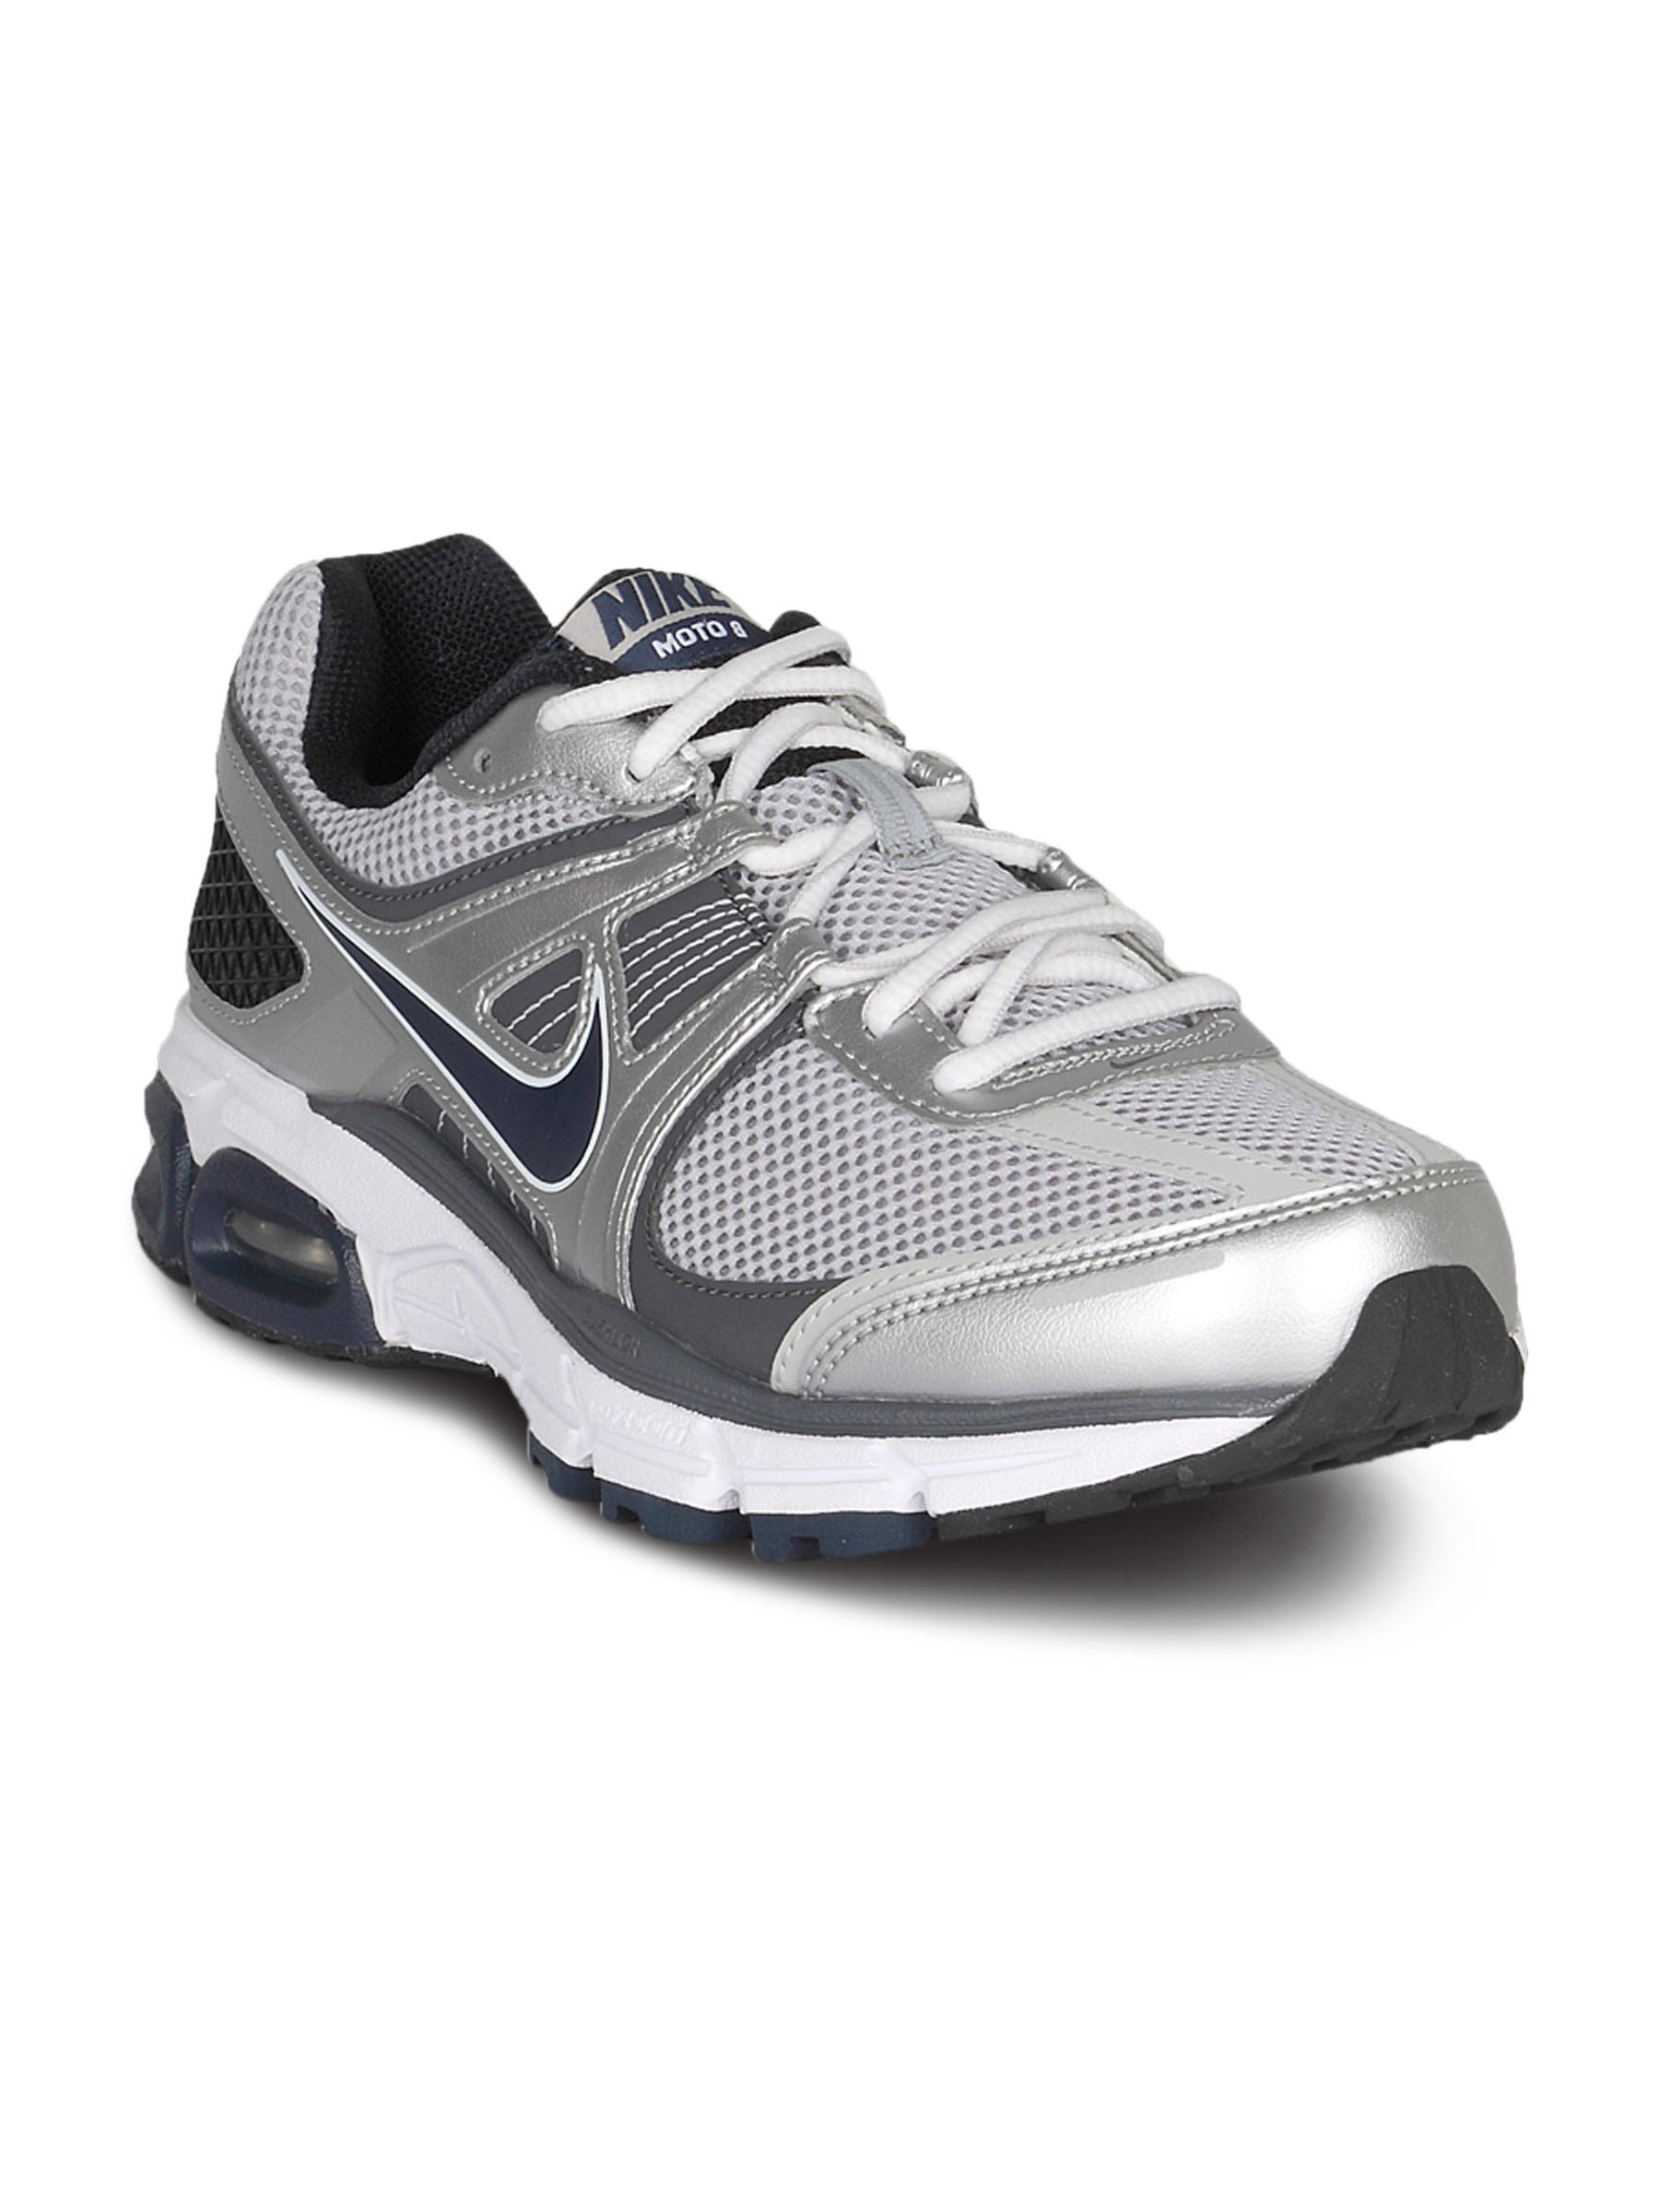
Nike Men's Air Max Moto White Shoe
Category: Footwear / Shoes / Sports Shoes
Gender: Men
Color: White
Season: Summer 2011
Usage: Sports